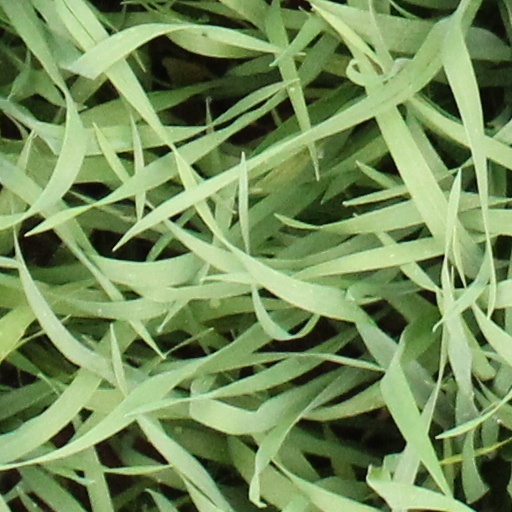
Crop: wheat